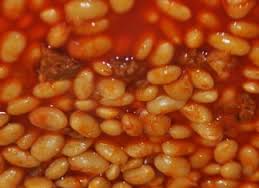
Yemek: kuru_fasulye